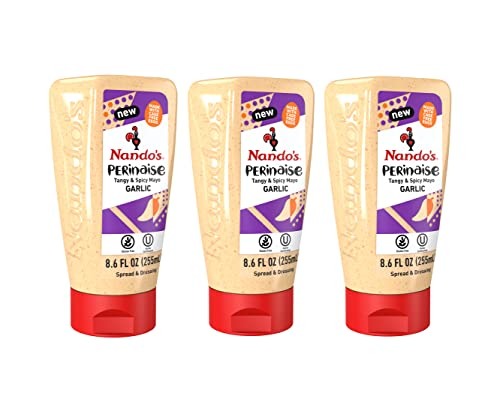
Item Name: Nando's Garlic Mayo PERinaise - Flavored Mayonnaise Spread & Dressing - Pack of 3
Bullet Point 1: Garlic PERinaise - Our great tasting smooth and creamy PERinaise, now with a garlicky kick.
Bullet Point 2: PERFECT CONDIMENT - Tingly taste perfection...Create a slightly spicy dip for chips and crisps, or indulge in its creamy, rich texture on sandwiches and salads
Bullet Point 3: THE PERi-OMETER - To help choose your heat before you eat! Garlic PERinaise has a bit of medium heat but a tidal wave of flavor
Bullet Point 4: PERi-PERi PERinaise - Sweet, spicy and delicious alternative to plain mayonnaise, Gluten-free aioli made with cage-free eggs and no added MSG, artificial colors, or flavors
Bullet Point 5: PERi-FARMS INITIATIVE - Every Nando's PERi-PERi sauce, basting or marinade contains chilies that are grown at PERi-Farms in Southern Africa promoting sustainability & supporting micro-economies
Product Description: Delicious with almost anything, Nando's range of PERinaise spicy mayonnaise combine flavor with varying degrees of heat that will satisfy the flavor profile from a PERi-PERi beginner to a fiery heat seeker. There is something in our range for all PERi-PERi fanatics! How to use this product? The creaminess of a mayonnaise. The spiciness of PERi-PERi. Tingly taste perfection. Use it as a slightly spicy dip for chips and crisps, or to give a creamy bite to sandwiches and salads. Out of things to have it on? Just have it on a spoon. How spicy? A bit of heat but a tidal wave of flavor. It Comes From Mozambique! Nando’s originated in South Africa, but we grow our PERi-PERi throughout Southern Africa—especially in Mozambique. Responsibility is core to our business, so we choose to empower more than 1,400 farmers by growing our own PERi-PERi across nearly 500 acres in the region.
Value: 3.0
Unit: Count

Price: 6.61